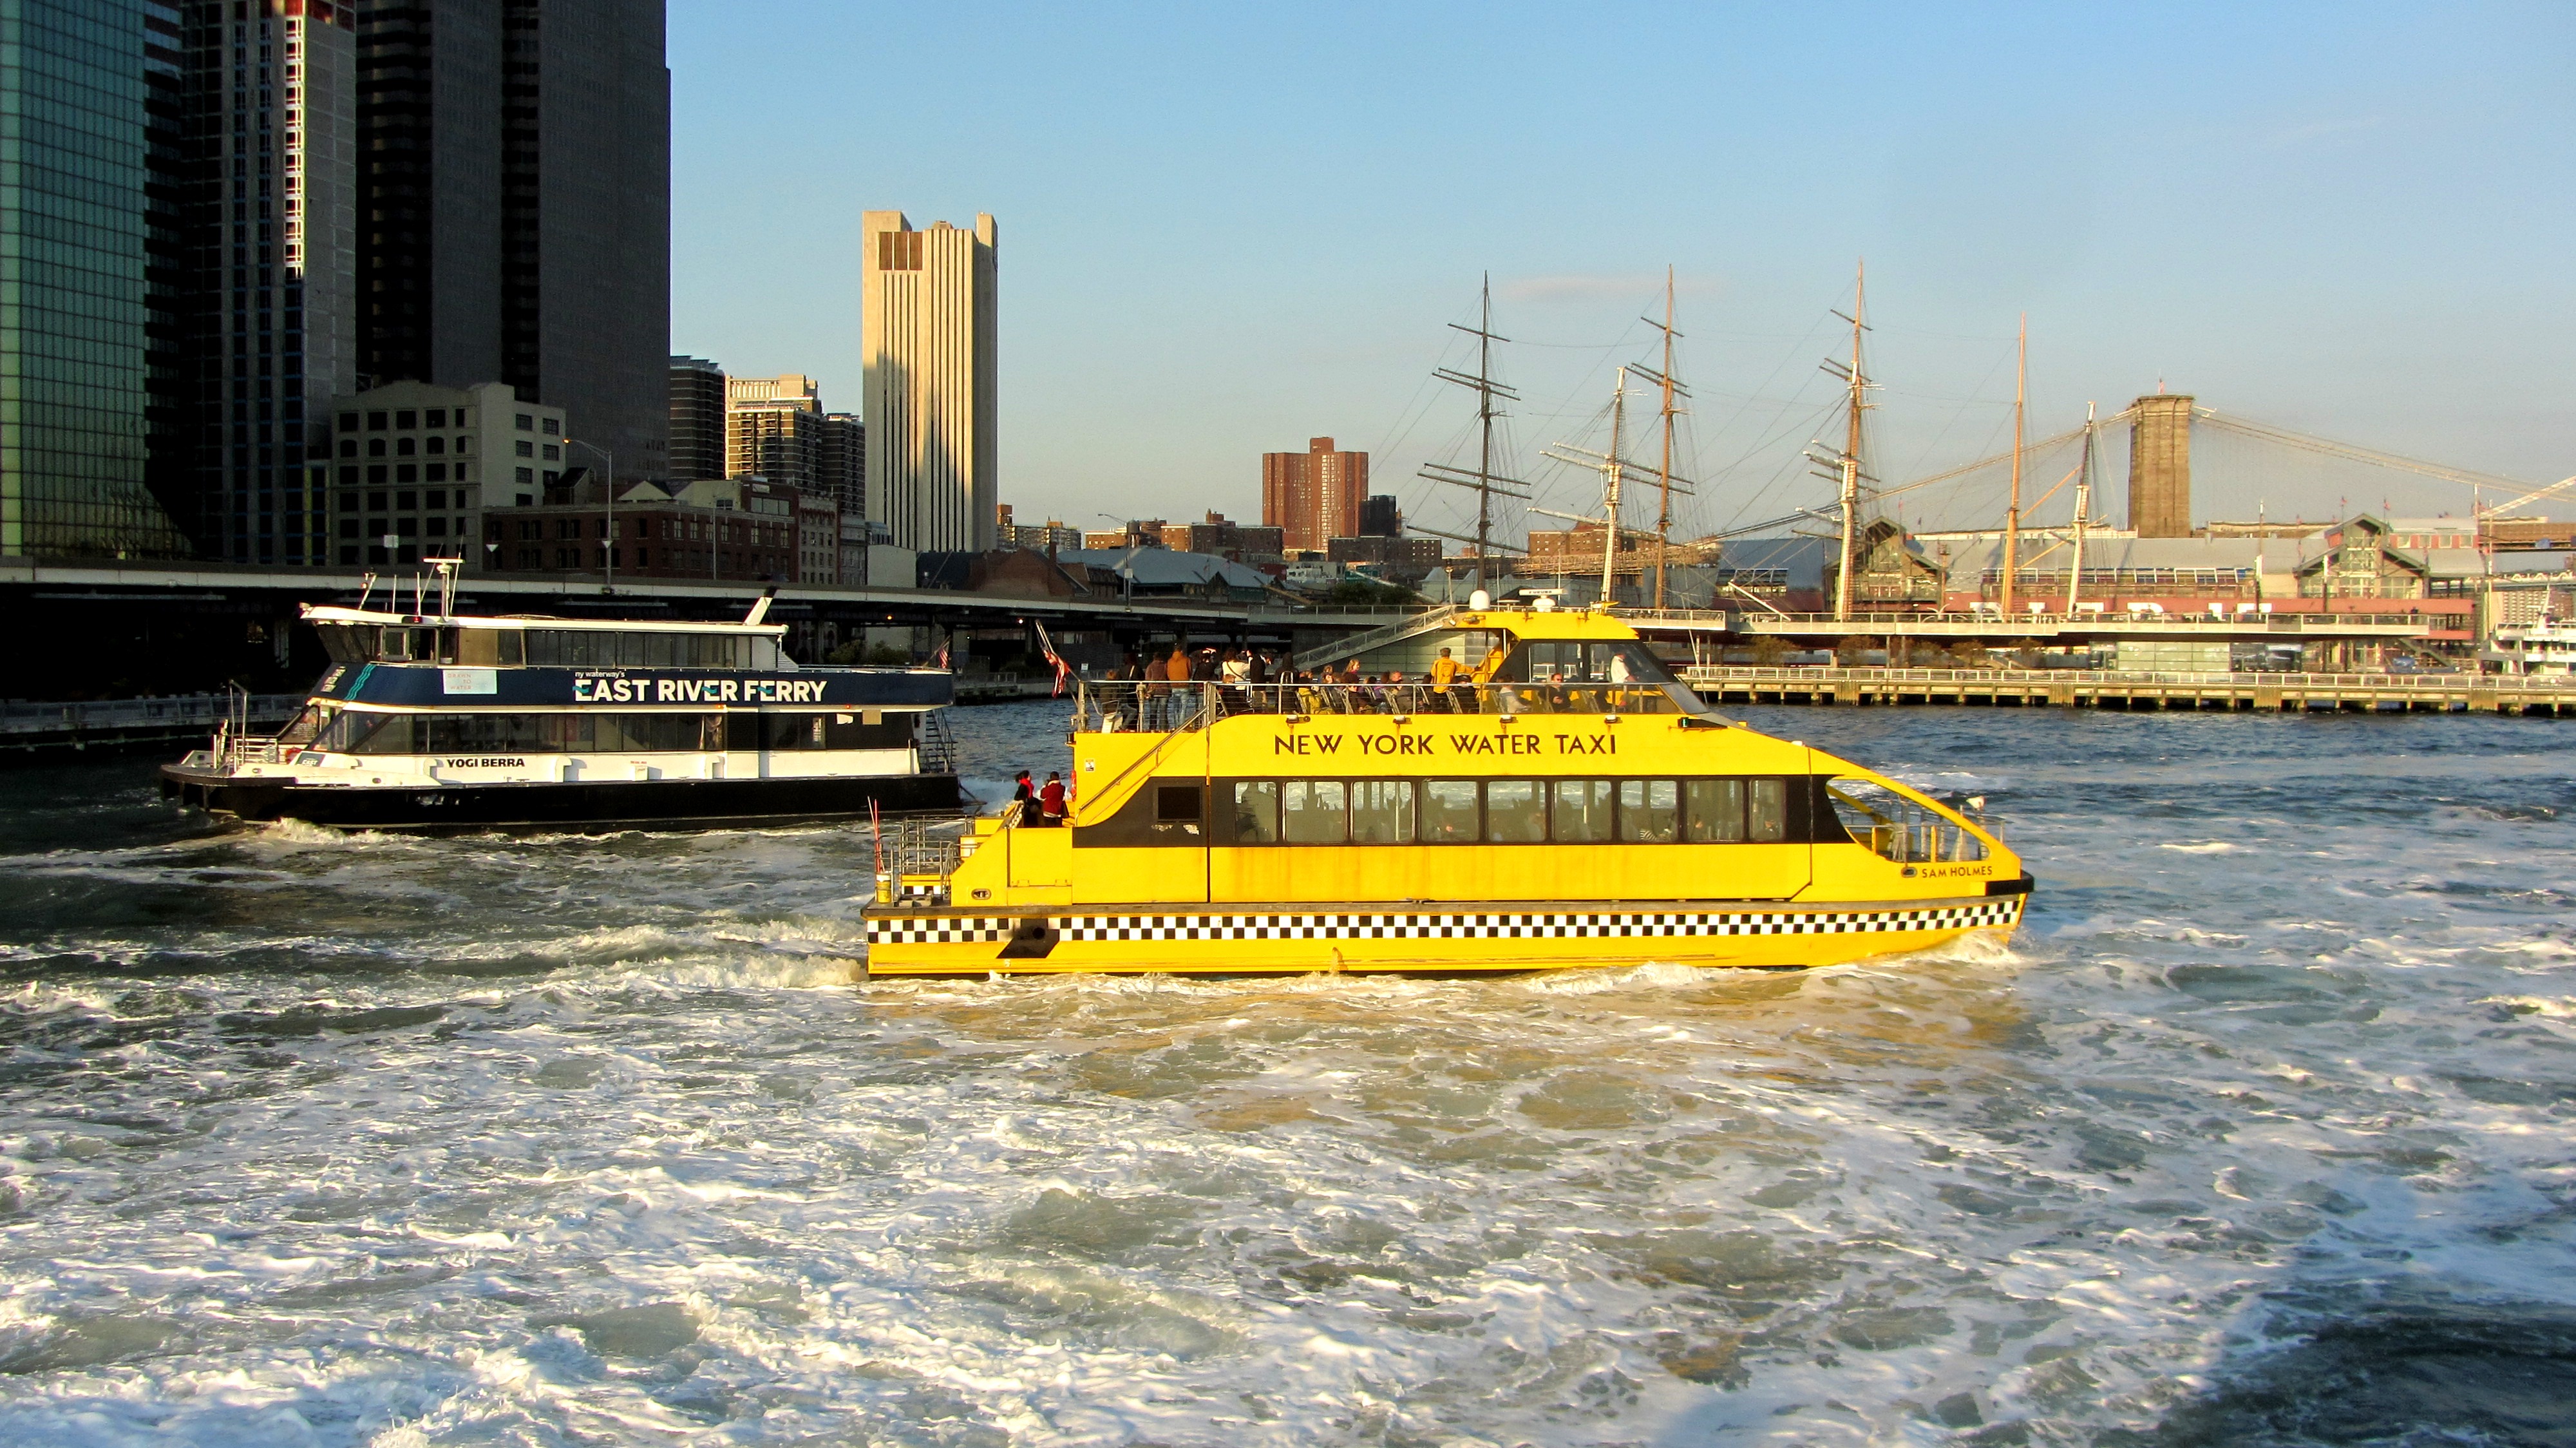
sea, boat, ship, manhattan, new york city, transport, vehicle, nyc, yacht, usa, port, cargo ship, east river, ferry, watercraft, cruise ship, big apple, passenger ship, freight transport, ocean liner, water taxi